Genocide of Poles by Nazi Germany

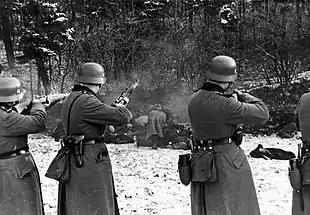
A mass execution of 56 hostages in Bochnia near Kraków, 18 December 1939. In Palmiry, about 1,700 Poles were murdered in secret executions between 7 December 1939, and 17 July 1941.

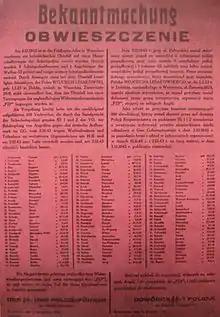
Announcement of execution of 100 Polish hostages as revenge for assassination of 5 German policemen and 1 SS-man by Armia Krajowa (quote: a Polish "terrorist organization in British service"). Warsaw, 2 October 1943.

Communities were collectively punished for the purported Polish counter-attacks against the invading German troops. Mass executions of hostages were conducted almost every day during the "Wehrmacht" advance across Poland. The locations, dates and numbers include: Starogard (2 September), 190 Poles, 40 of them Jews; Swiekatowo (3 September), 26 Poles; Wieruszów (3 September), 20 Poles all Jews. On 4 September 1939 the 42nd Infantry Regiment (46th Infantry Division) committed the Częstochowa massacre with 1,140 citizens or more (150 of them Jews) murdered in wild shooting actions in several city locations. In Imielin (4–5 September), 28 Poles were murdered; in Kajetanowice (5 September), 72 civilians were massacred in revenge for two German horses killed by German friendly fire; Trzebinia (5 September), 97 Polish citizens; Piotrków (5 September), Jewish section of the city was set on fire; Będzin (8 September), two hundred civilians burned to death; about 300 were shot to death in Turek (9 September) Klecko (9–10 September), three hundred citizens executed; Mszadla (10 September), 153 Poles; Gmina Besko (11 September), 21 Poles; Kowalewice (11 September), 23 Poles; Pilica (12 September); 36 Poles, 32 of them Jewish; Olszewo (13 September), 13 people (half of the village) from Olszewo and 10 from nearby Pietkowo including women and children stabbed by bayonets, shot, blown up by grenades, and burned alive in a barn; Mielec (13 September), 55 Jews burned to death; Piątek (13 September), 50 Poles, seven of them Jews. On 14–15 September about 900 Polish Jews in parallel shooting actions in Przemyśl and in Medyka. Roughly at the same time, in Solec (14 September), 44 Poles killed; soon thereafter in Chojnice, 40 Polish citizens; Gmina Klecko, 23 Poles; Bądków, 22 Poles; Dynów, two hundred Polish Jews. Public executions continued well beyond September, including in municipalities such as Wieruszów County, Gmina Besko, Gmina Gidle, Gmina Klecko, Gmina Ryczywół, and Gmina Siennica, among others.